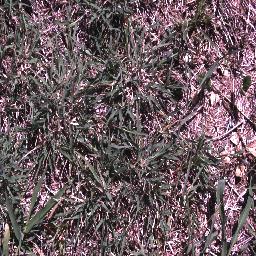
Label: negative